North Carolina PCB Protest, 1982

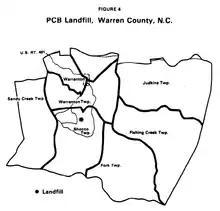
Map of Warren County from a 1983 United States General Accounting Office report, asterisk denotes PCB landfill site

The North Carolina PCB Protest of 1982 was a nonviolent activist movement in Warren County, North Carolina, a predominantly black community where the state disposed of soil laced with polychlorinated biphenyls (PCBs). The toxins leaked into the local water supply and sparked protests in which hundreds of people were arrested. The protest is considered one of the origins of a global environmental justice movement.